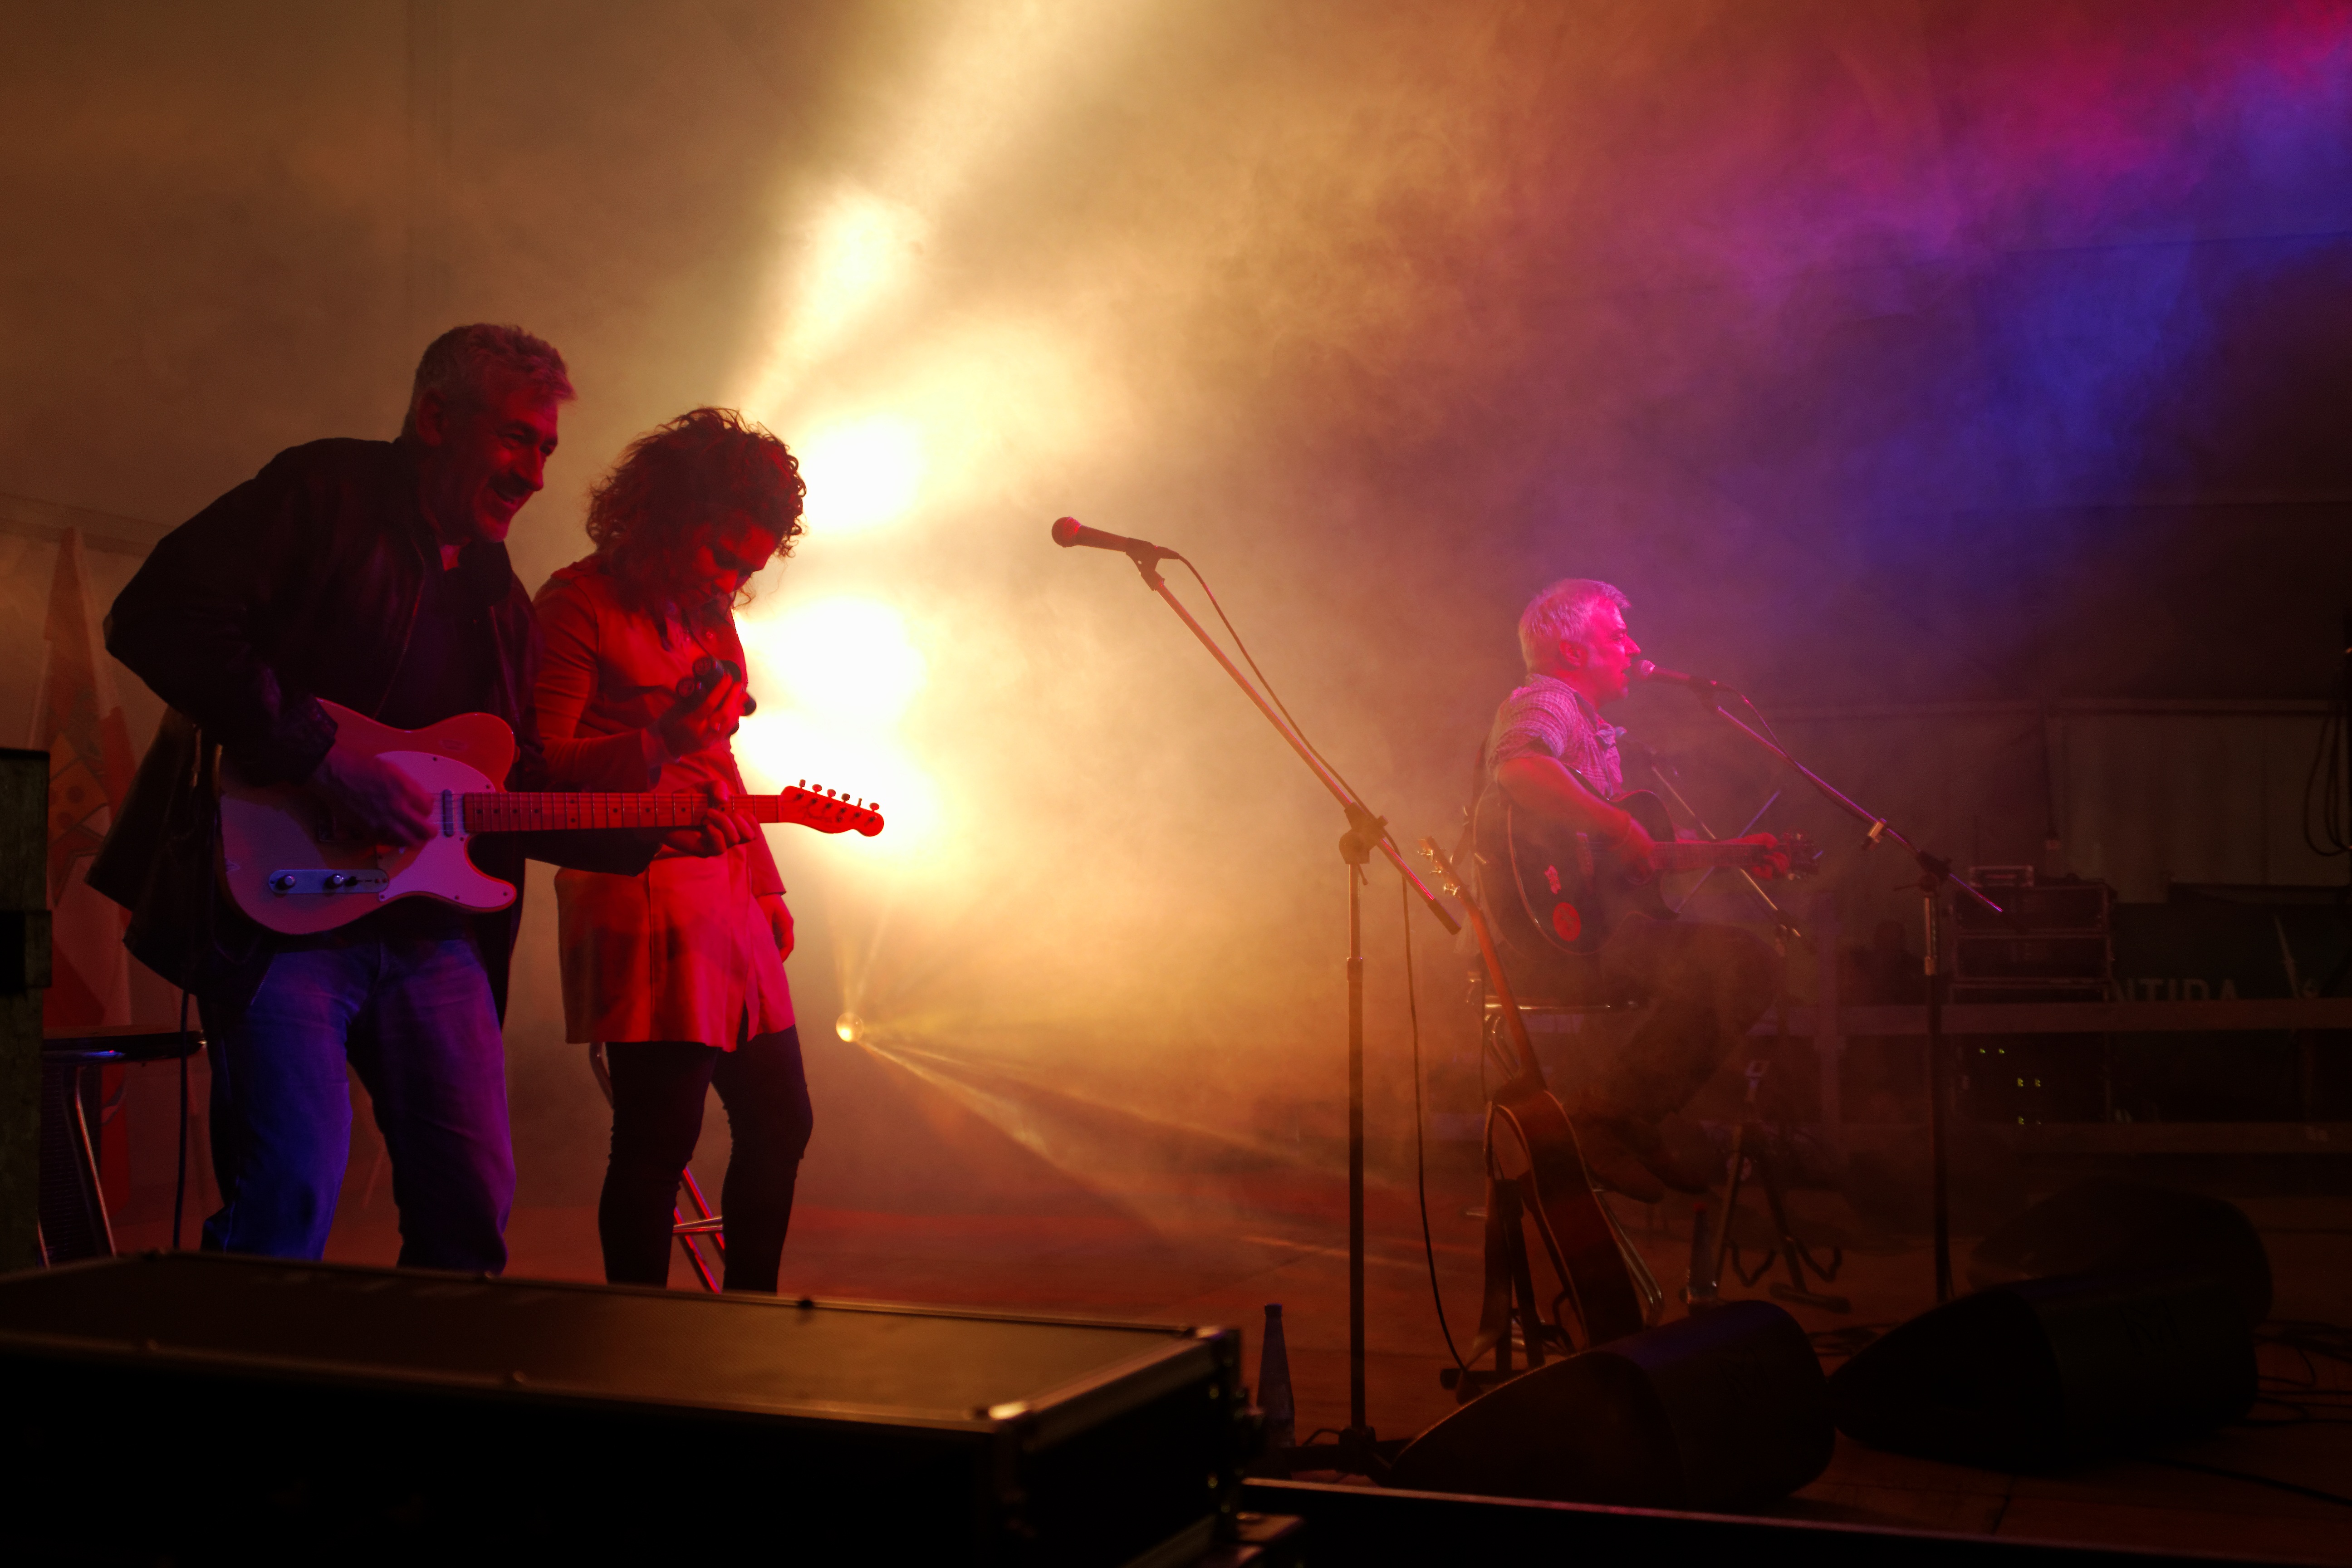
music, guitar, concert, singer, color, artist, musician, performance art, theatre, stage, colors, performance, tools, strings, guitarist, guitars, entertainment, van de sfross, performing arts, musical theatre